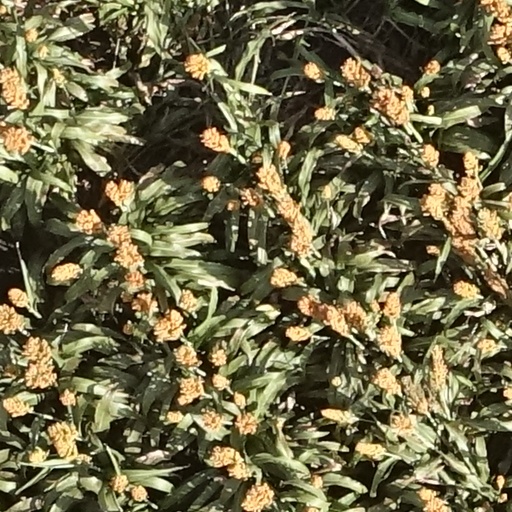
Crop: sorghum